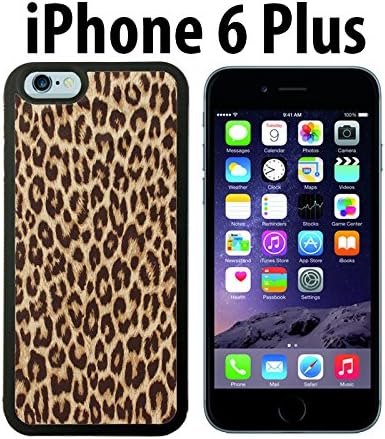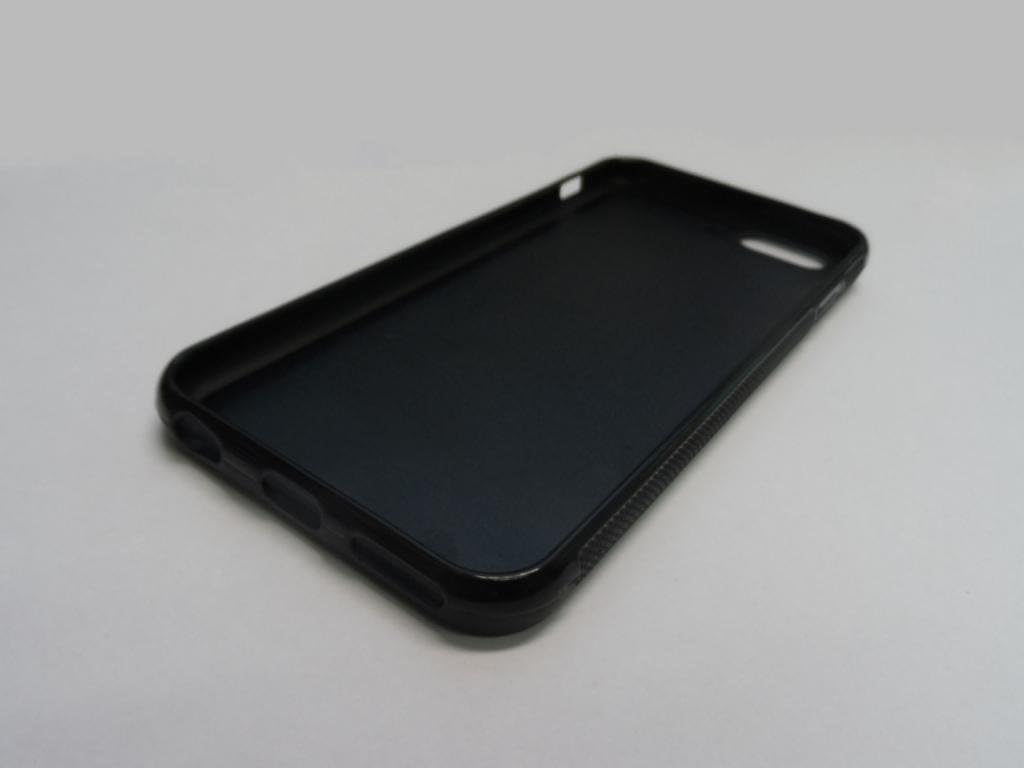
Cheetah Print Custom made Case/Cover/skin FOR iPhone 6 Plus - Black - Rubber Case
Category: Cell Phones & Accessories
Good protection for signal.Easy to use and install, no tools needed. Keep your phone away from scratches, bumps and dust.
Features: High Quality Hard Shell Material | Compact, elegant, stylish design | Full access to user interface, camera lens, headphone jack, speakerphone and microphone, Allows charging without removing the case. | Image printed with the advanced Laser Technology | if you like, please contact us!